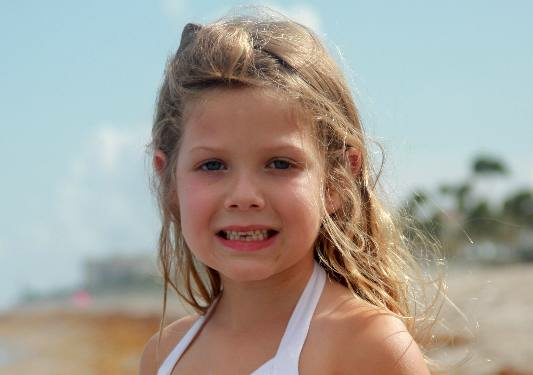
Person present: Yes